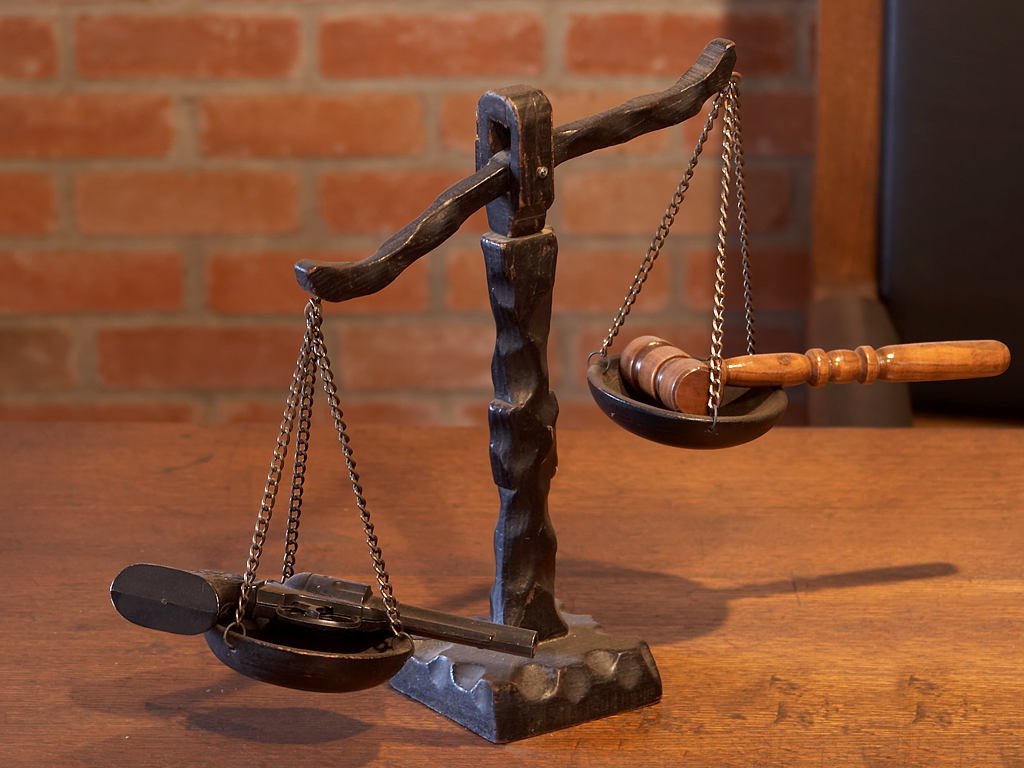
wood, statue, hammer, set, weapon, bridle, sculpture, art, justice, horizontal, iron, pistol, bow and arrow